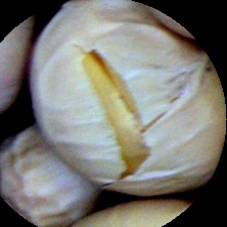
Label: Skin-damaged